Ambonese people

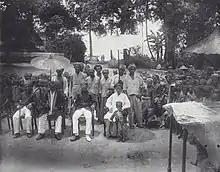
A portrait of the King and his entourage in Ambon, Maluku, between 1890 and 1915.

The Ambonese live in traditional rural communities called "negeri", headed by a starosta called a "raja". Communities are divided into territorial groups called "soa", which unite patrilineal clans called "mata ruma". Marriage ceremonies are performed only within sectarian groups. For the Ambonese, these are traditionally characterised by patrilocal marriages. Relations between members of the community are governed by traditional norms of behaviour called "adat". Today, adat largely governs matters of family, inheritance and land rights, and elections for leadership positions.